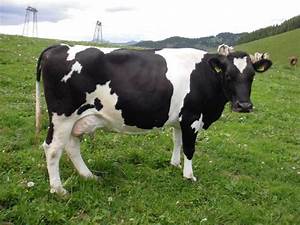
Label: cow